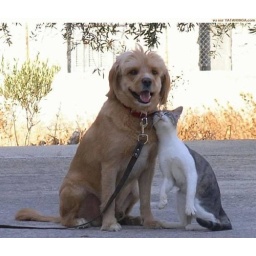
cat rubbing against a dog !